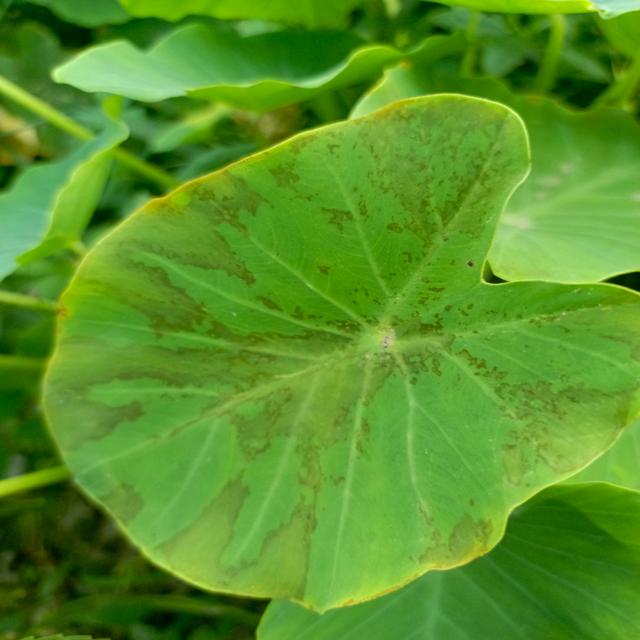
Label: Early_Blight